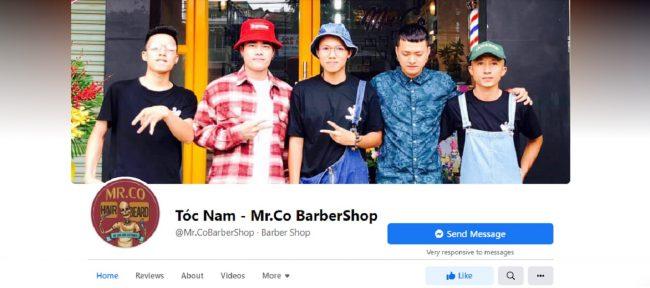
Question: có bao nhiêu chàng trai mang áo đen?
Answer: có ba chàng trai mang áo đen